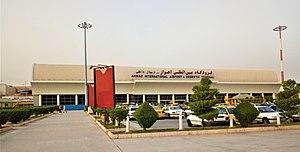
L'aéroport d'Ahvaz est un aéroport desservant la ville d'Ahvaz, en Iran.